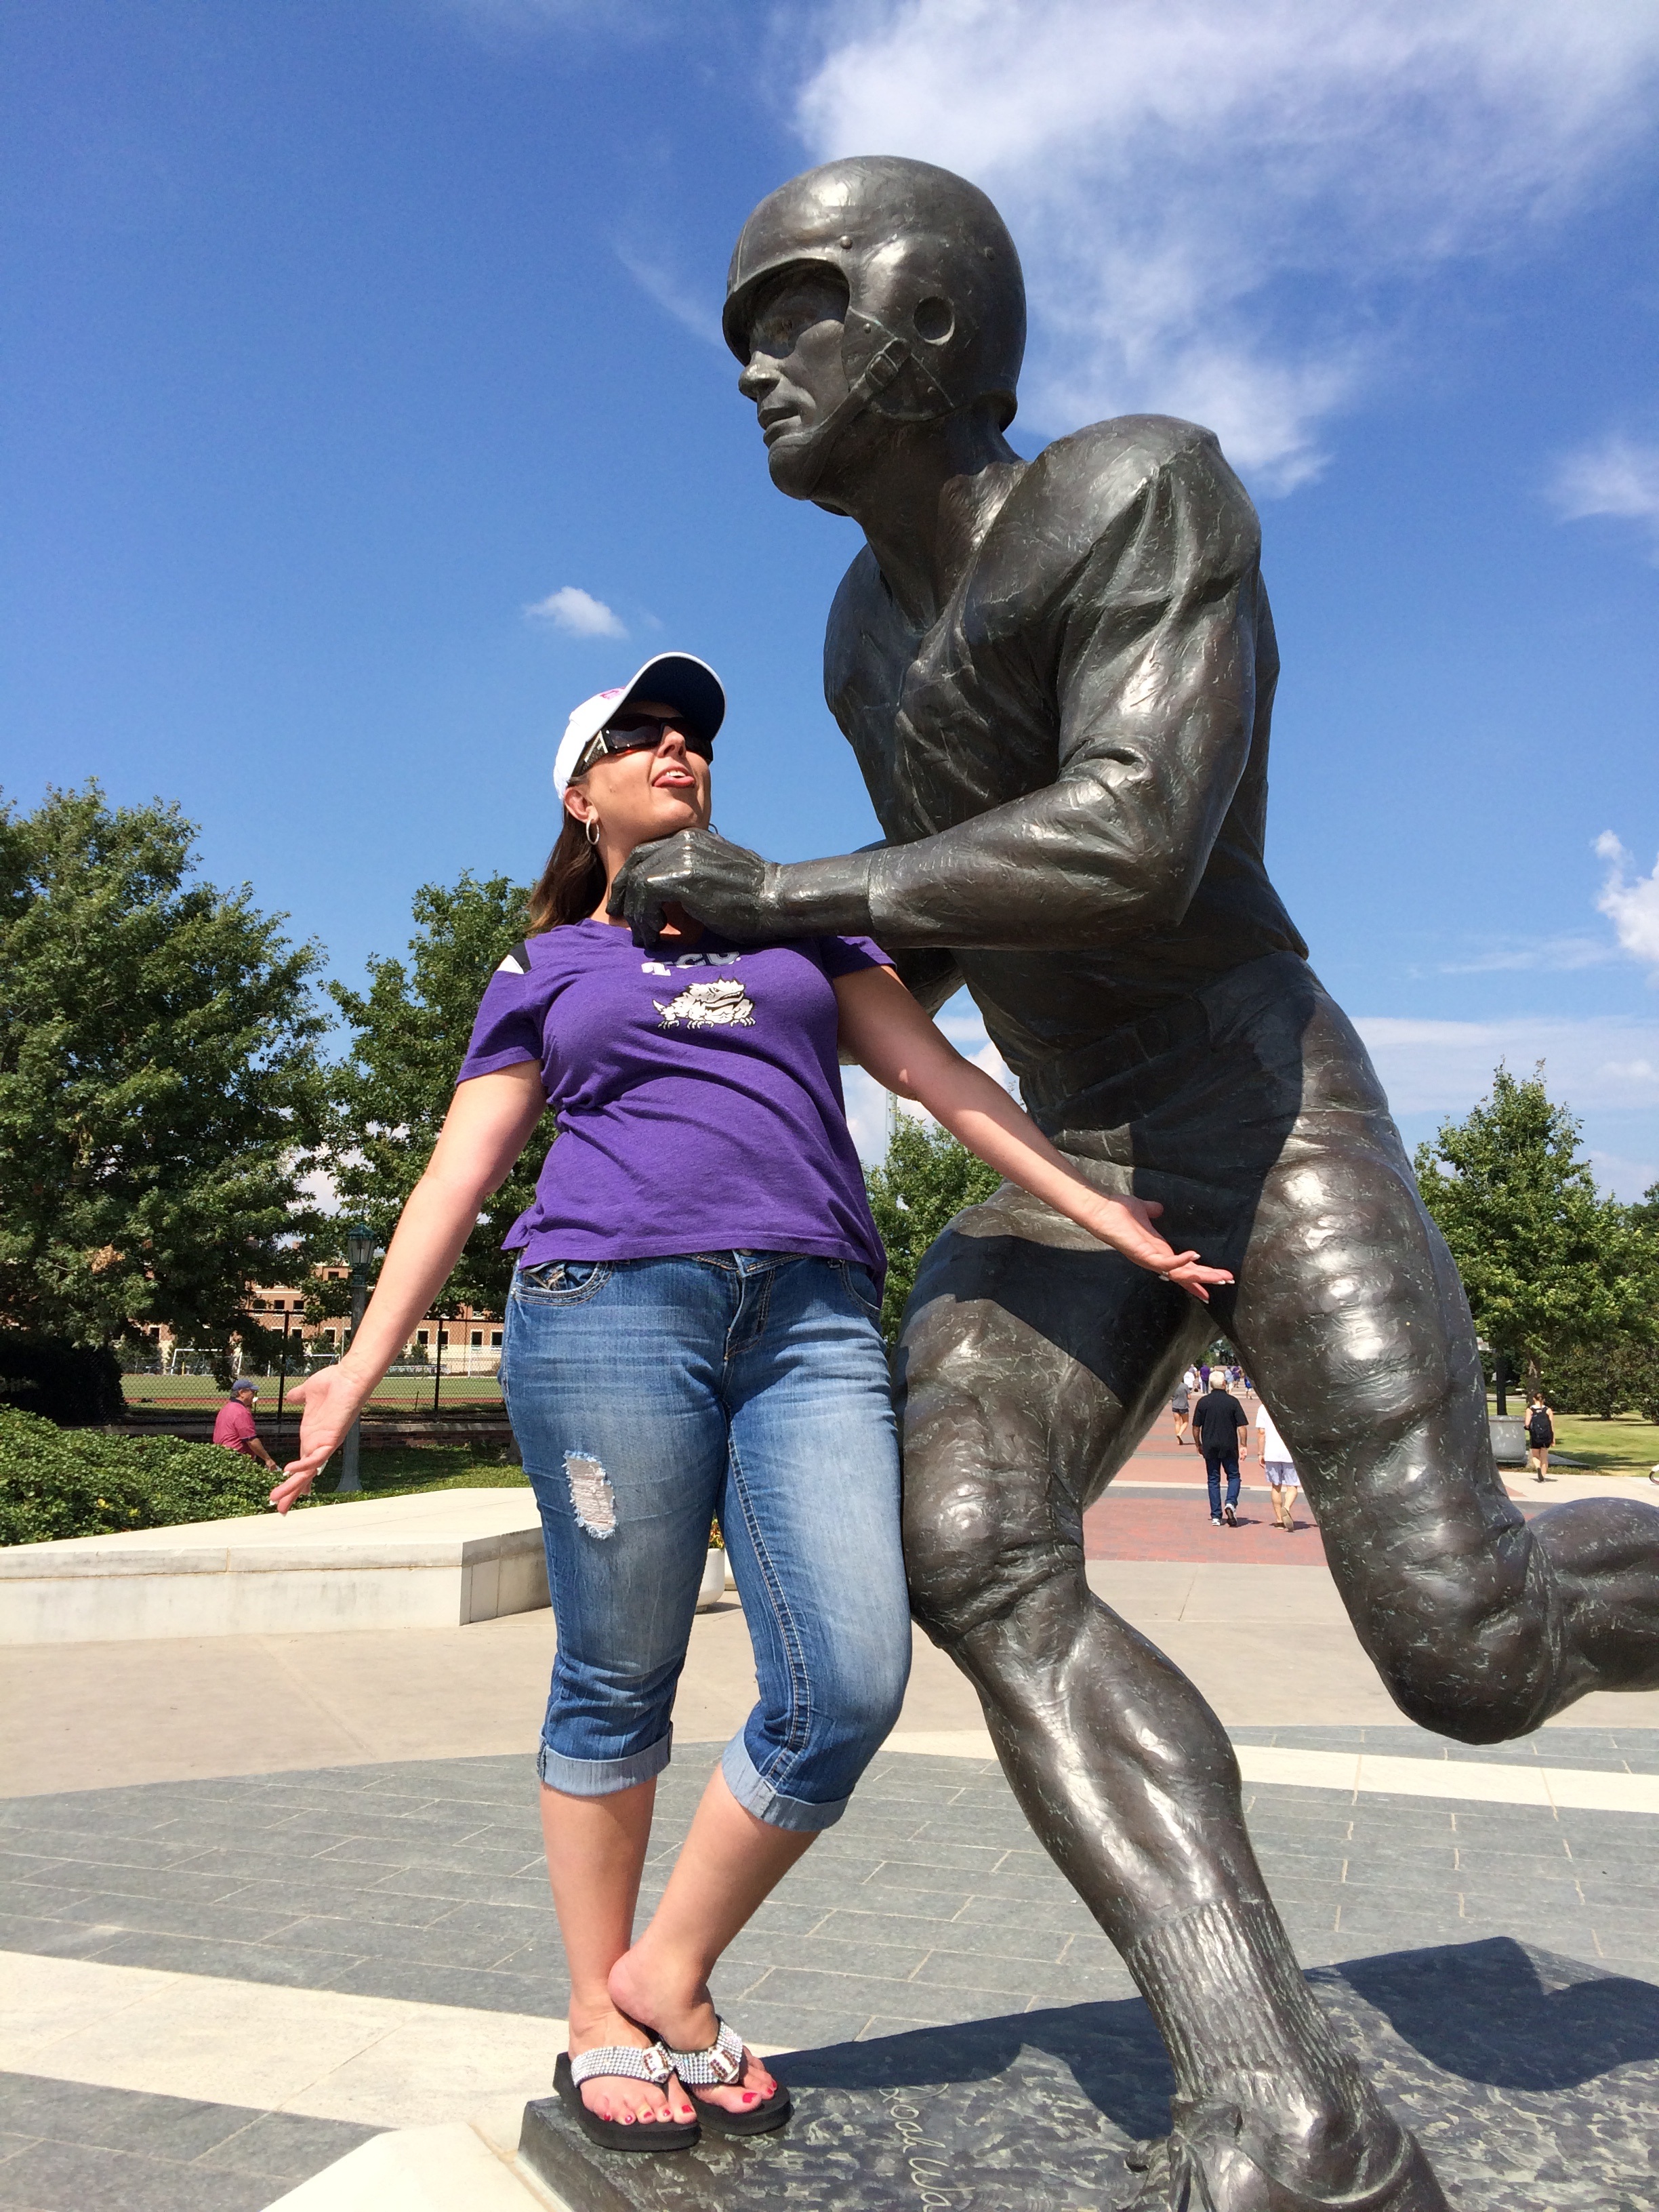
man, outdoor, person, girl, play, purple, monument, tourist, male, female, statue, blue, football, caucasian, baseball cap, sculpture, fun, happy, footwear, funny, fake, football stadium, choking, game day, tcu, texas christian university, alma mater, horned frogs, human positions